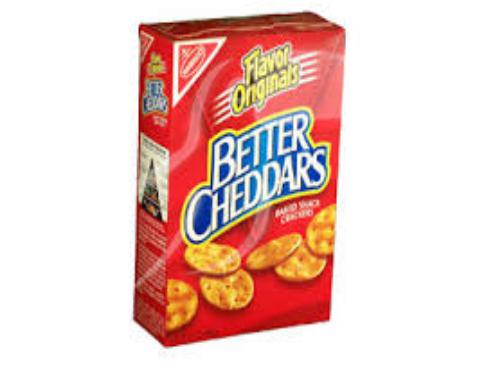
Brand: Better Cheddars
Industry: Food